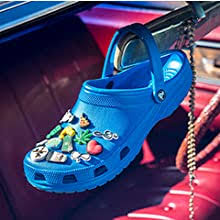
Label: Clog